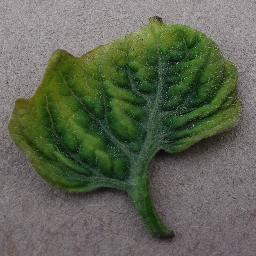
Label: Tomato___Tomato_Yellow_Leaf_Curl_Virus